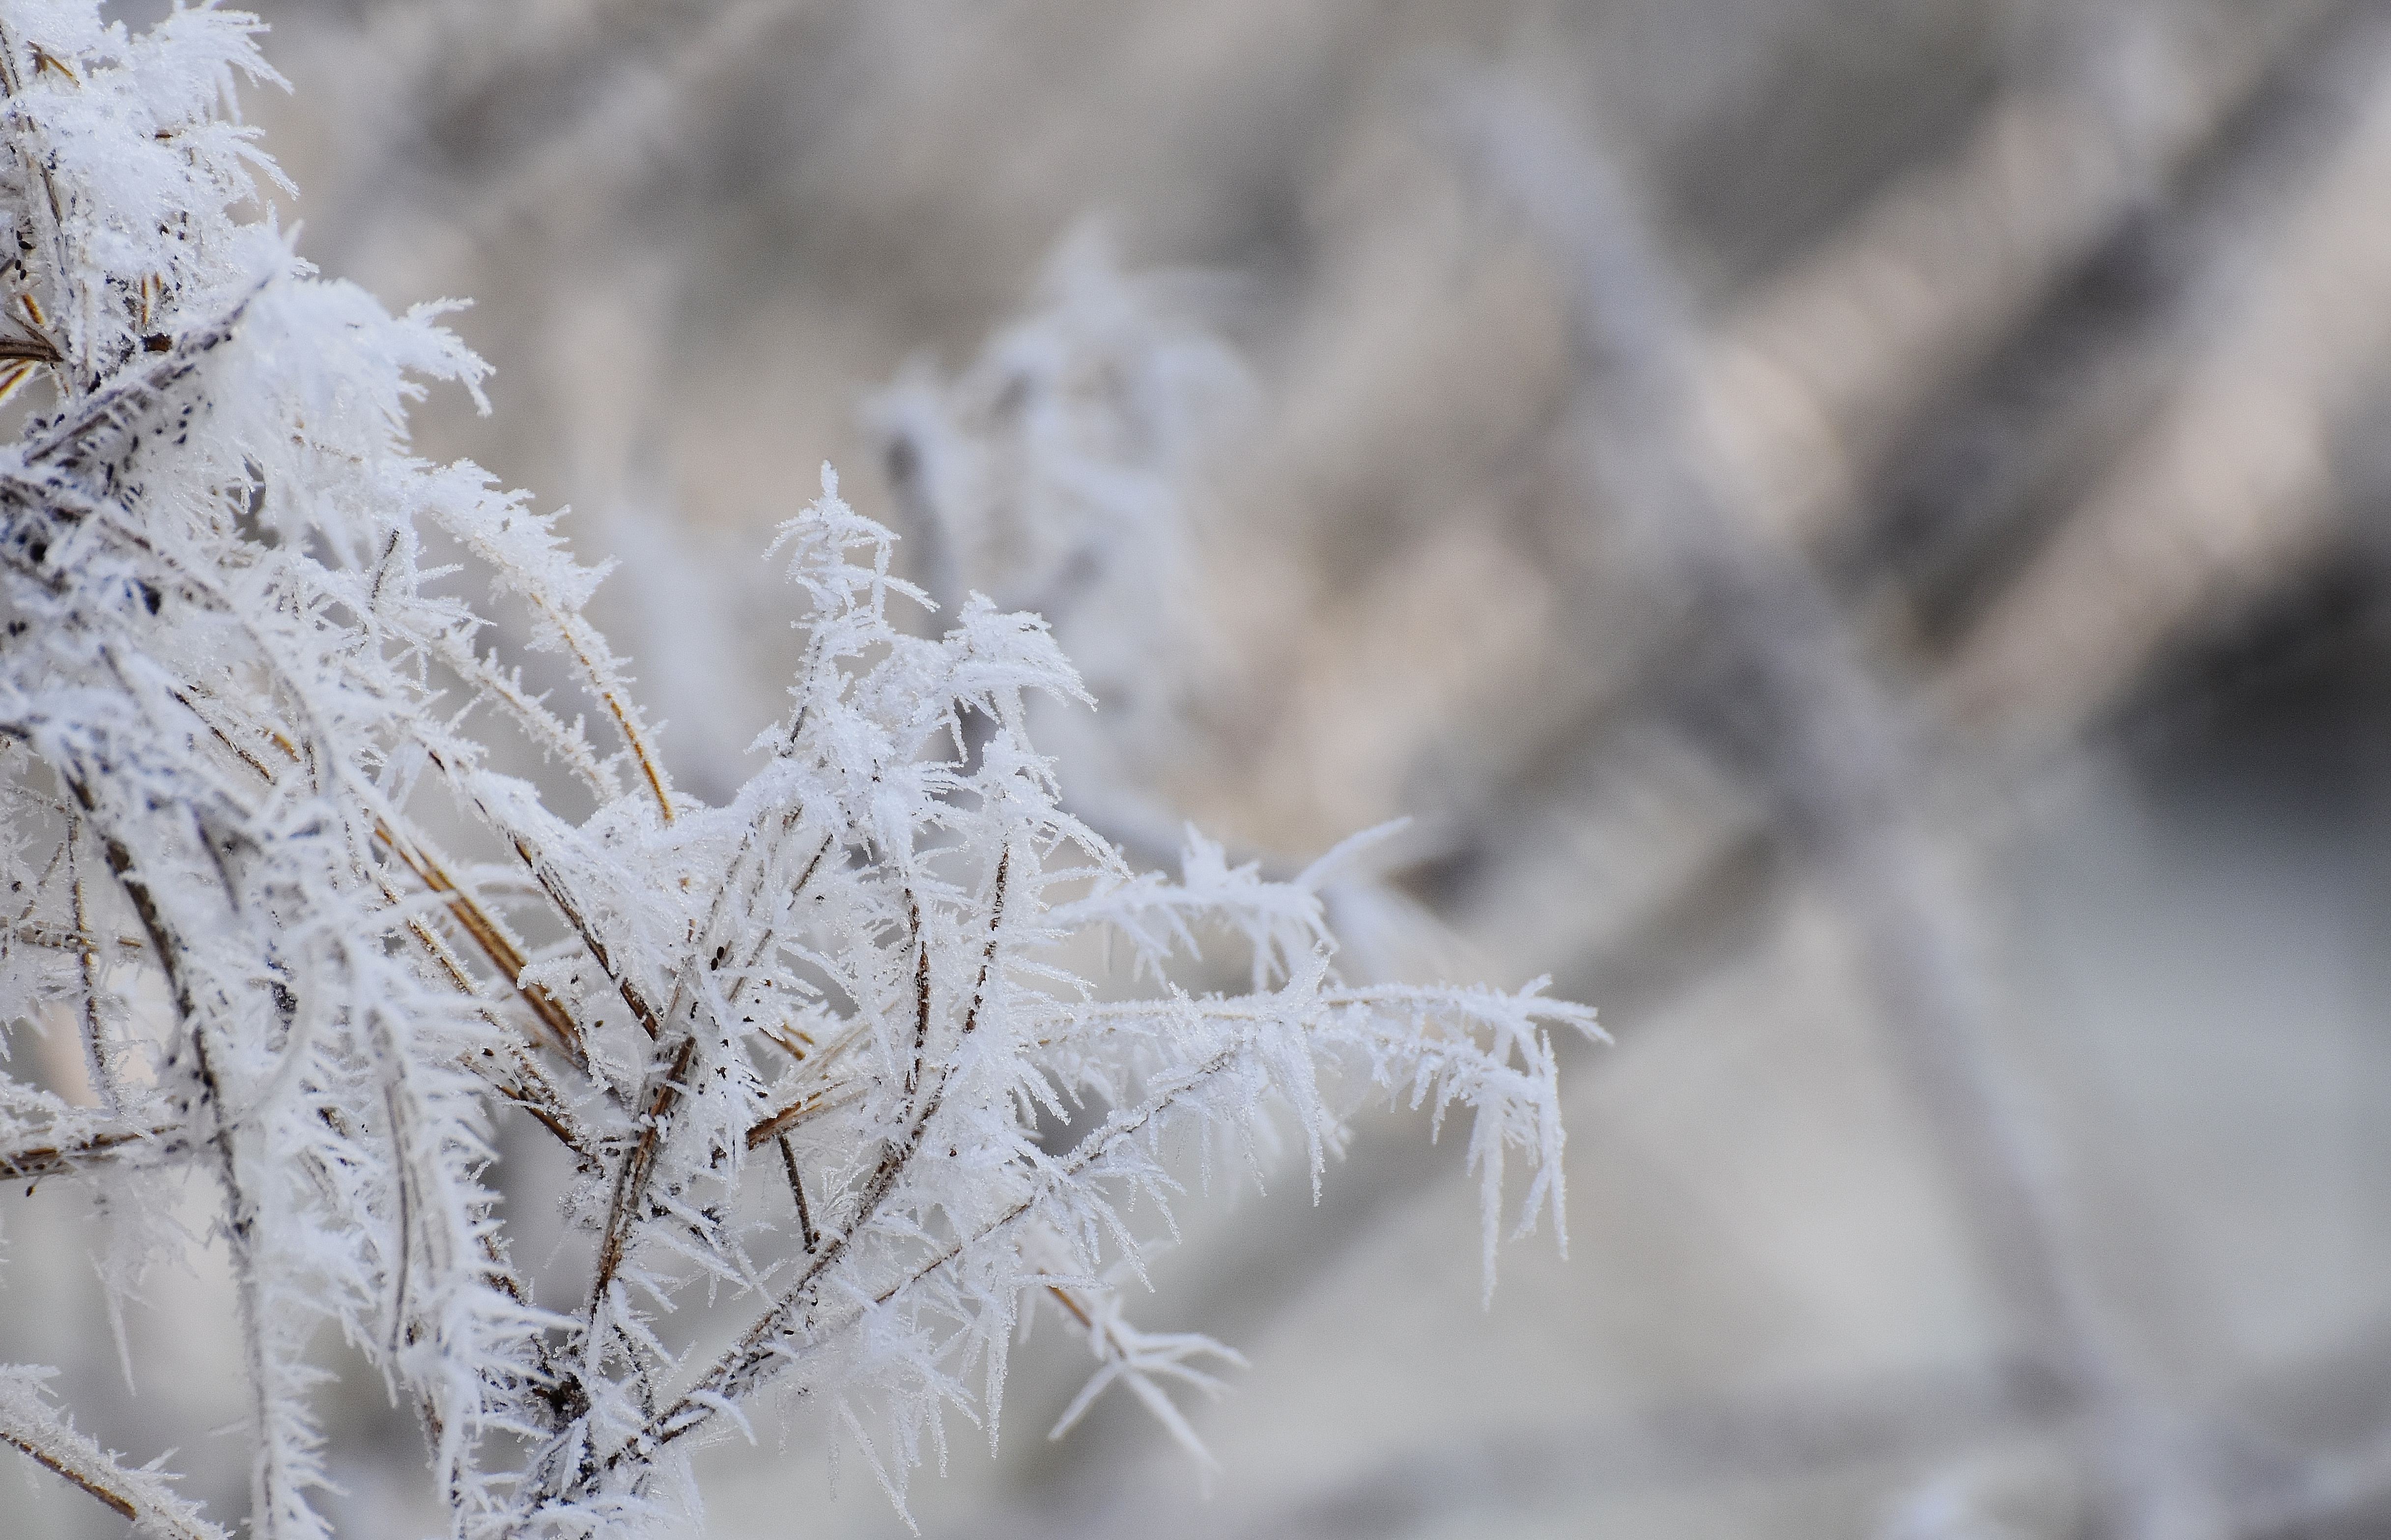
tree, nature, grass, branch, snow, cold, winter, leaf, flower, frost, ice, spring, weather, frozen, season, twig, close up, aesthetic, wintry, winter magic, hoarfrost, freezing, macro photography, grass family